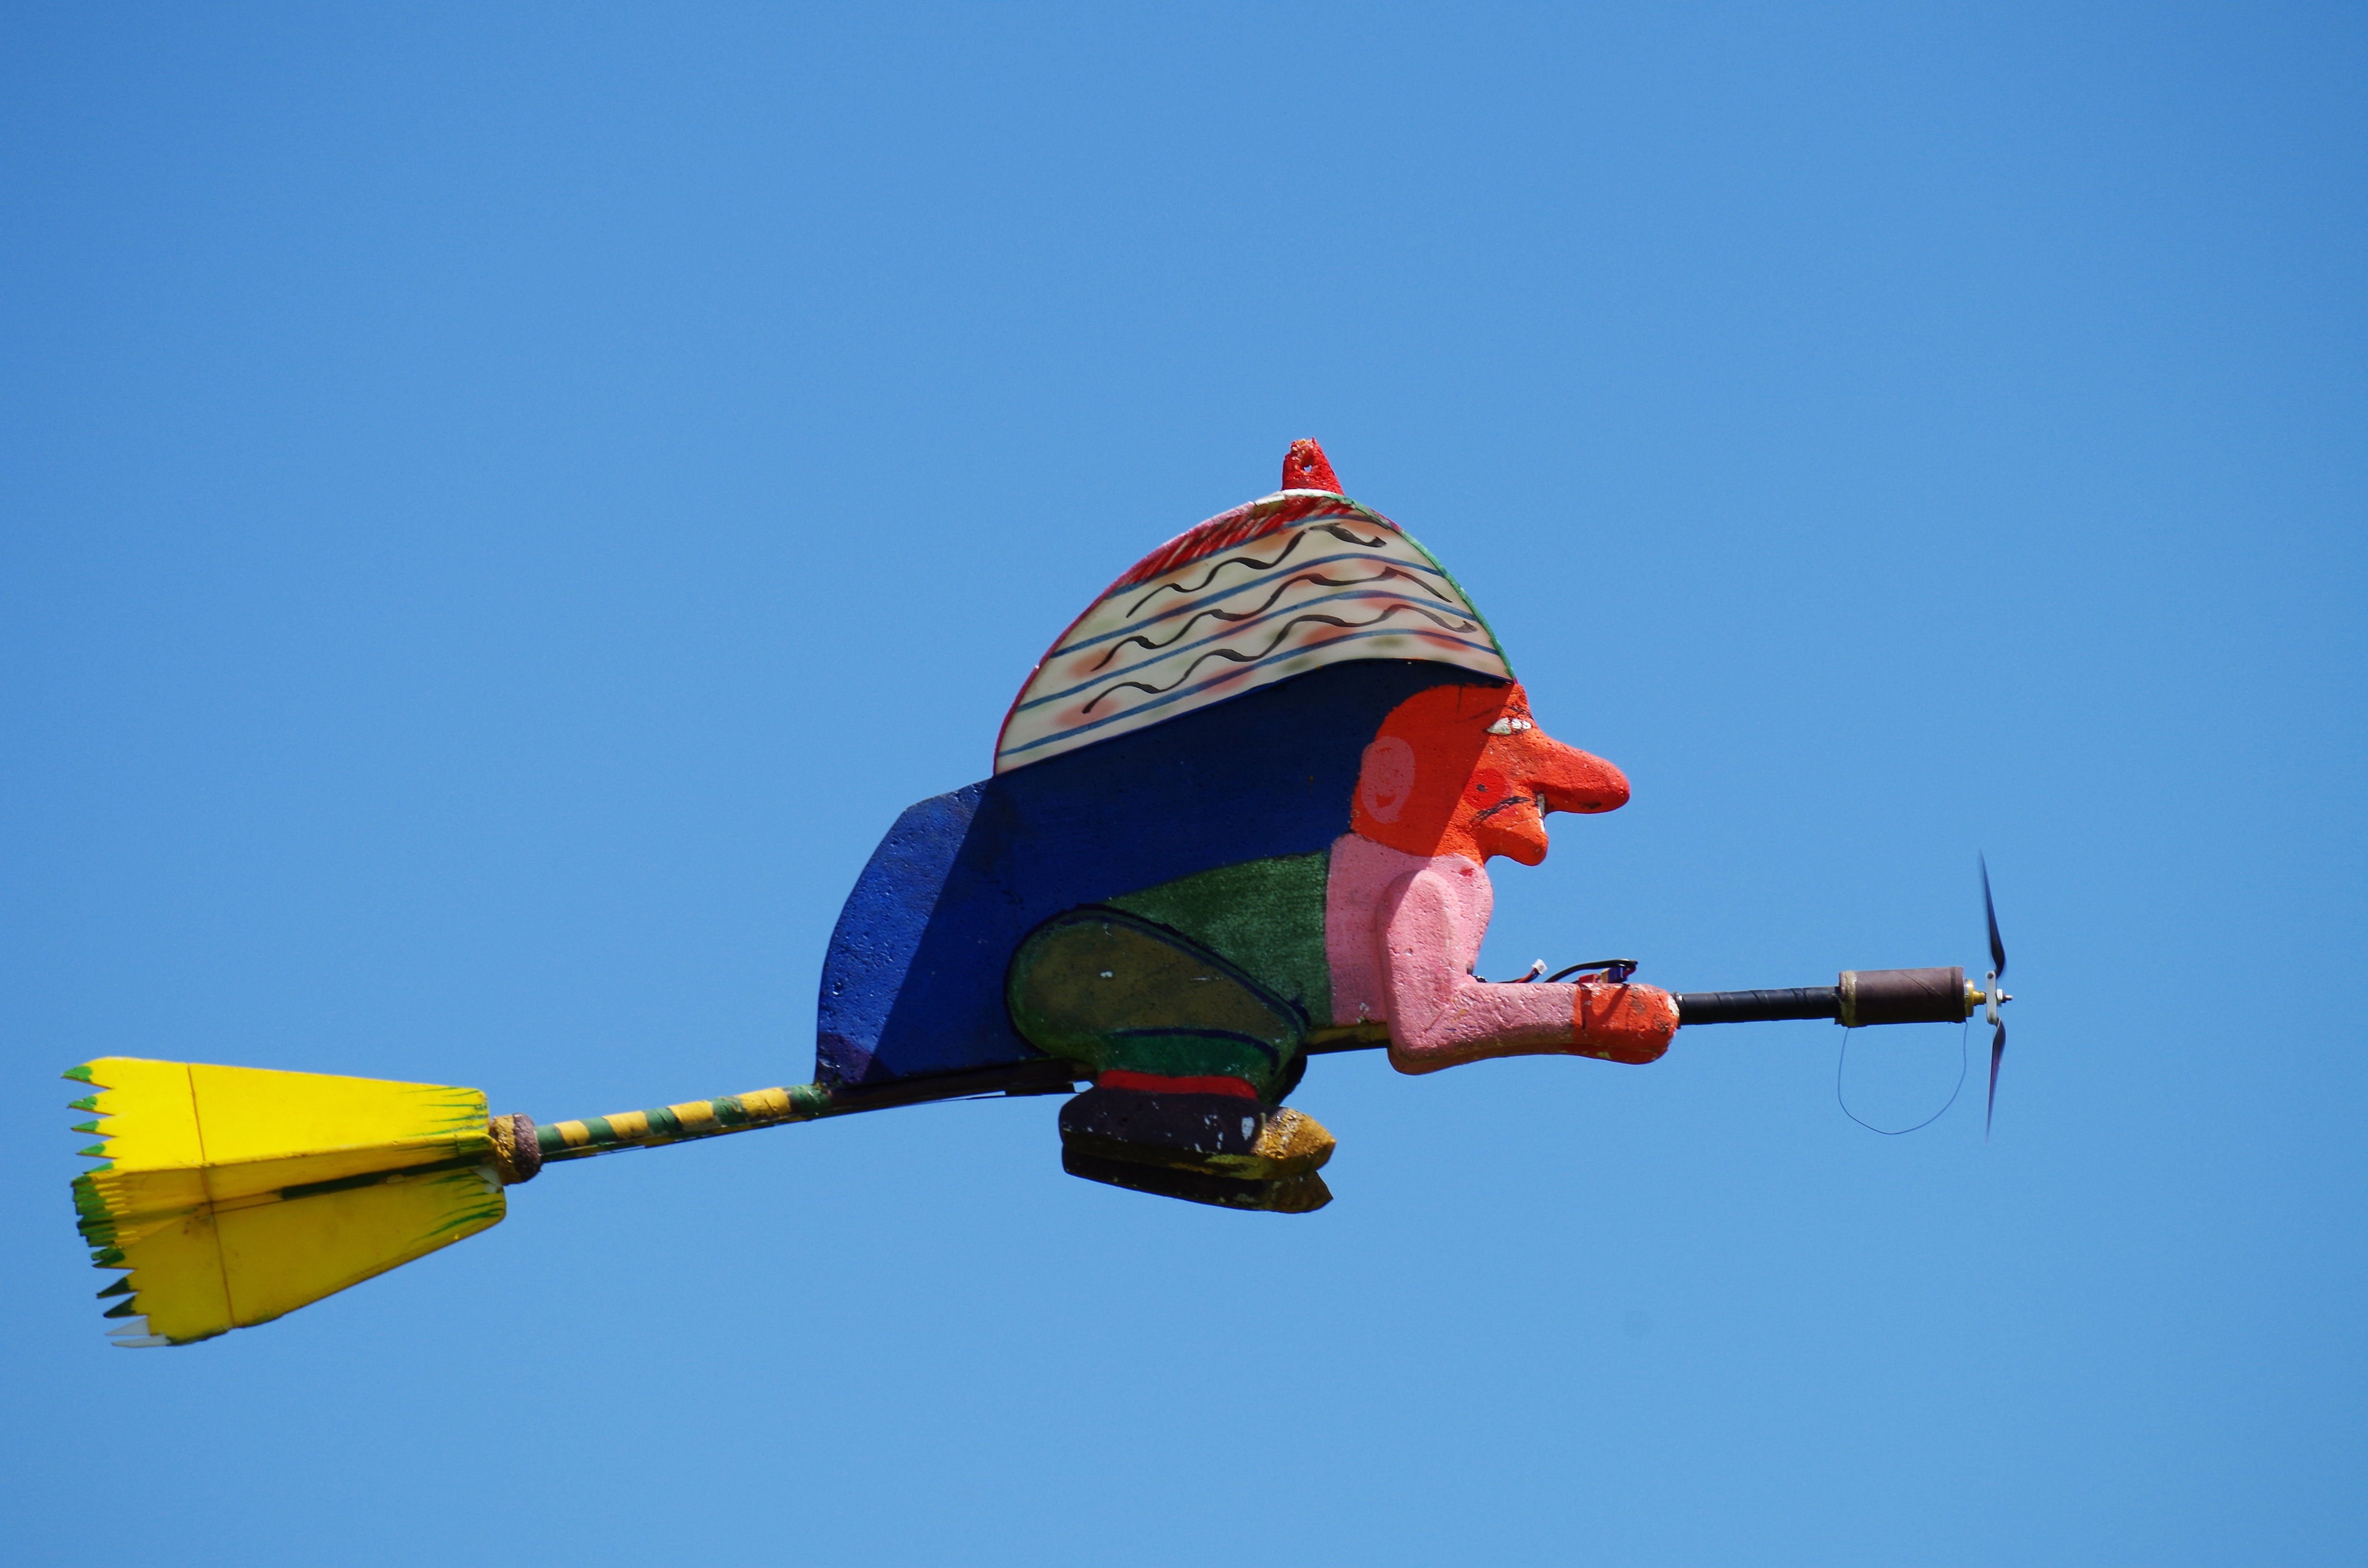
flying, aircraft, model, vehicle, aviation, flight, blue, toy, witch, atmosphere of earth